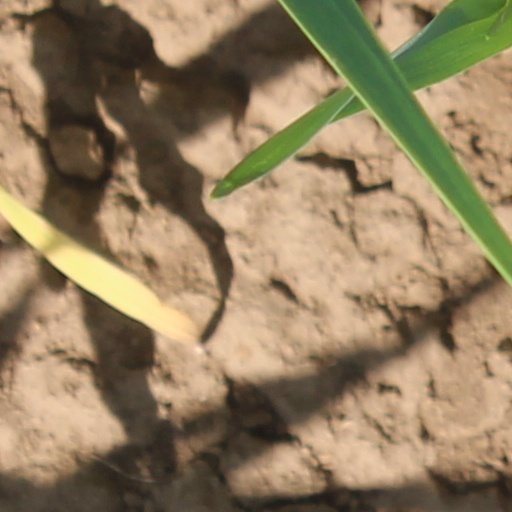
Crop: wheat